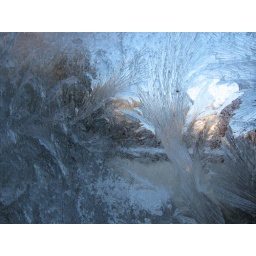
This was the beautiful, but freezing cold view of the inside of the bedroom window first thing in the morning.